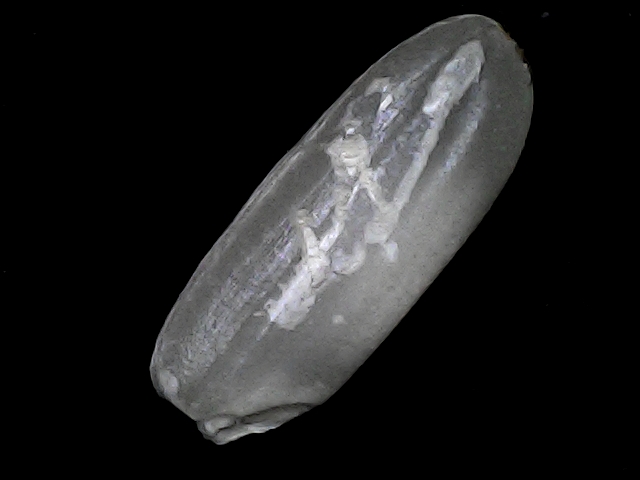
Rice variety: BRRI74